Carl Ferdinand Pfeifer

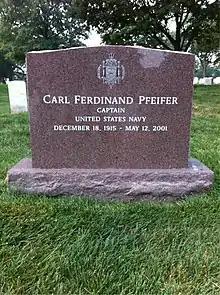
Grave at Arlington National Cemetery

Carl Ferdinand Pfeifer (December 18, 1915 – May 12, 2001) was an officer in the United States Navy and naval aide to Presidents Harry S. Truman and Dwight D. Eisenhower.